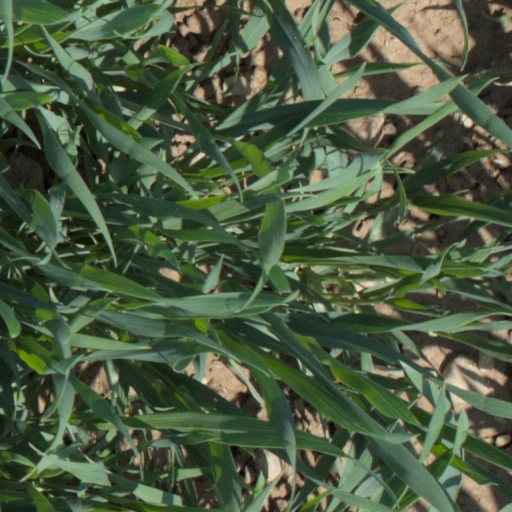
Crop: wheat